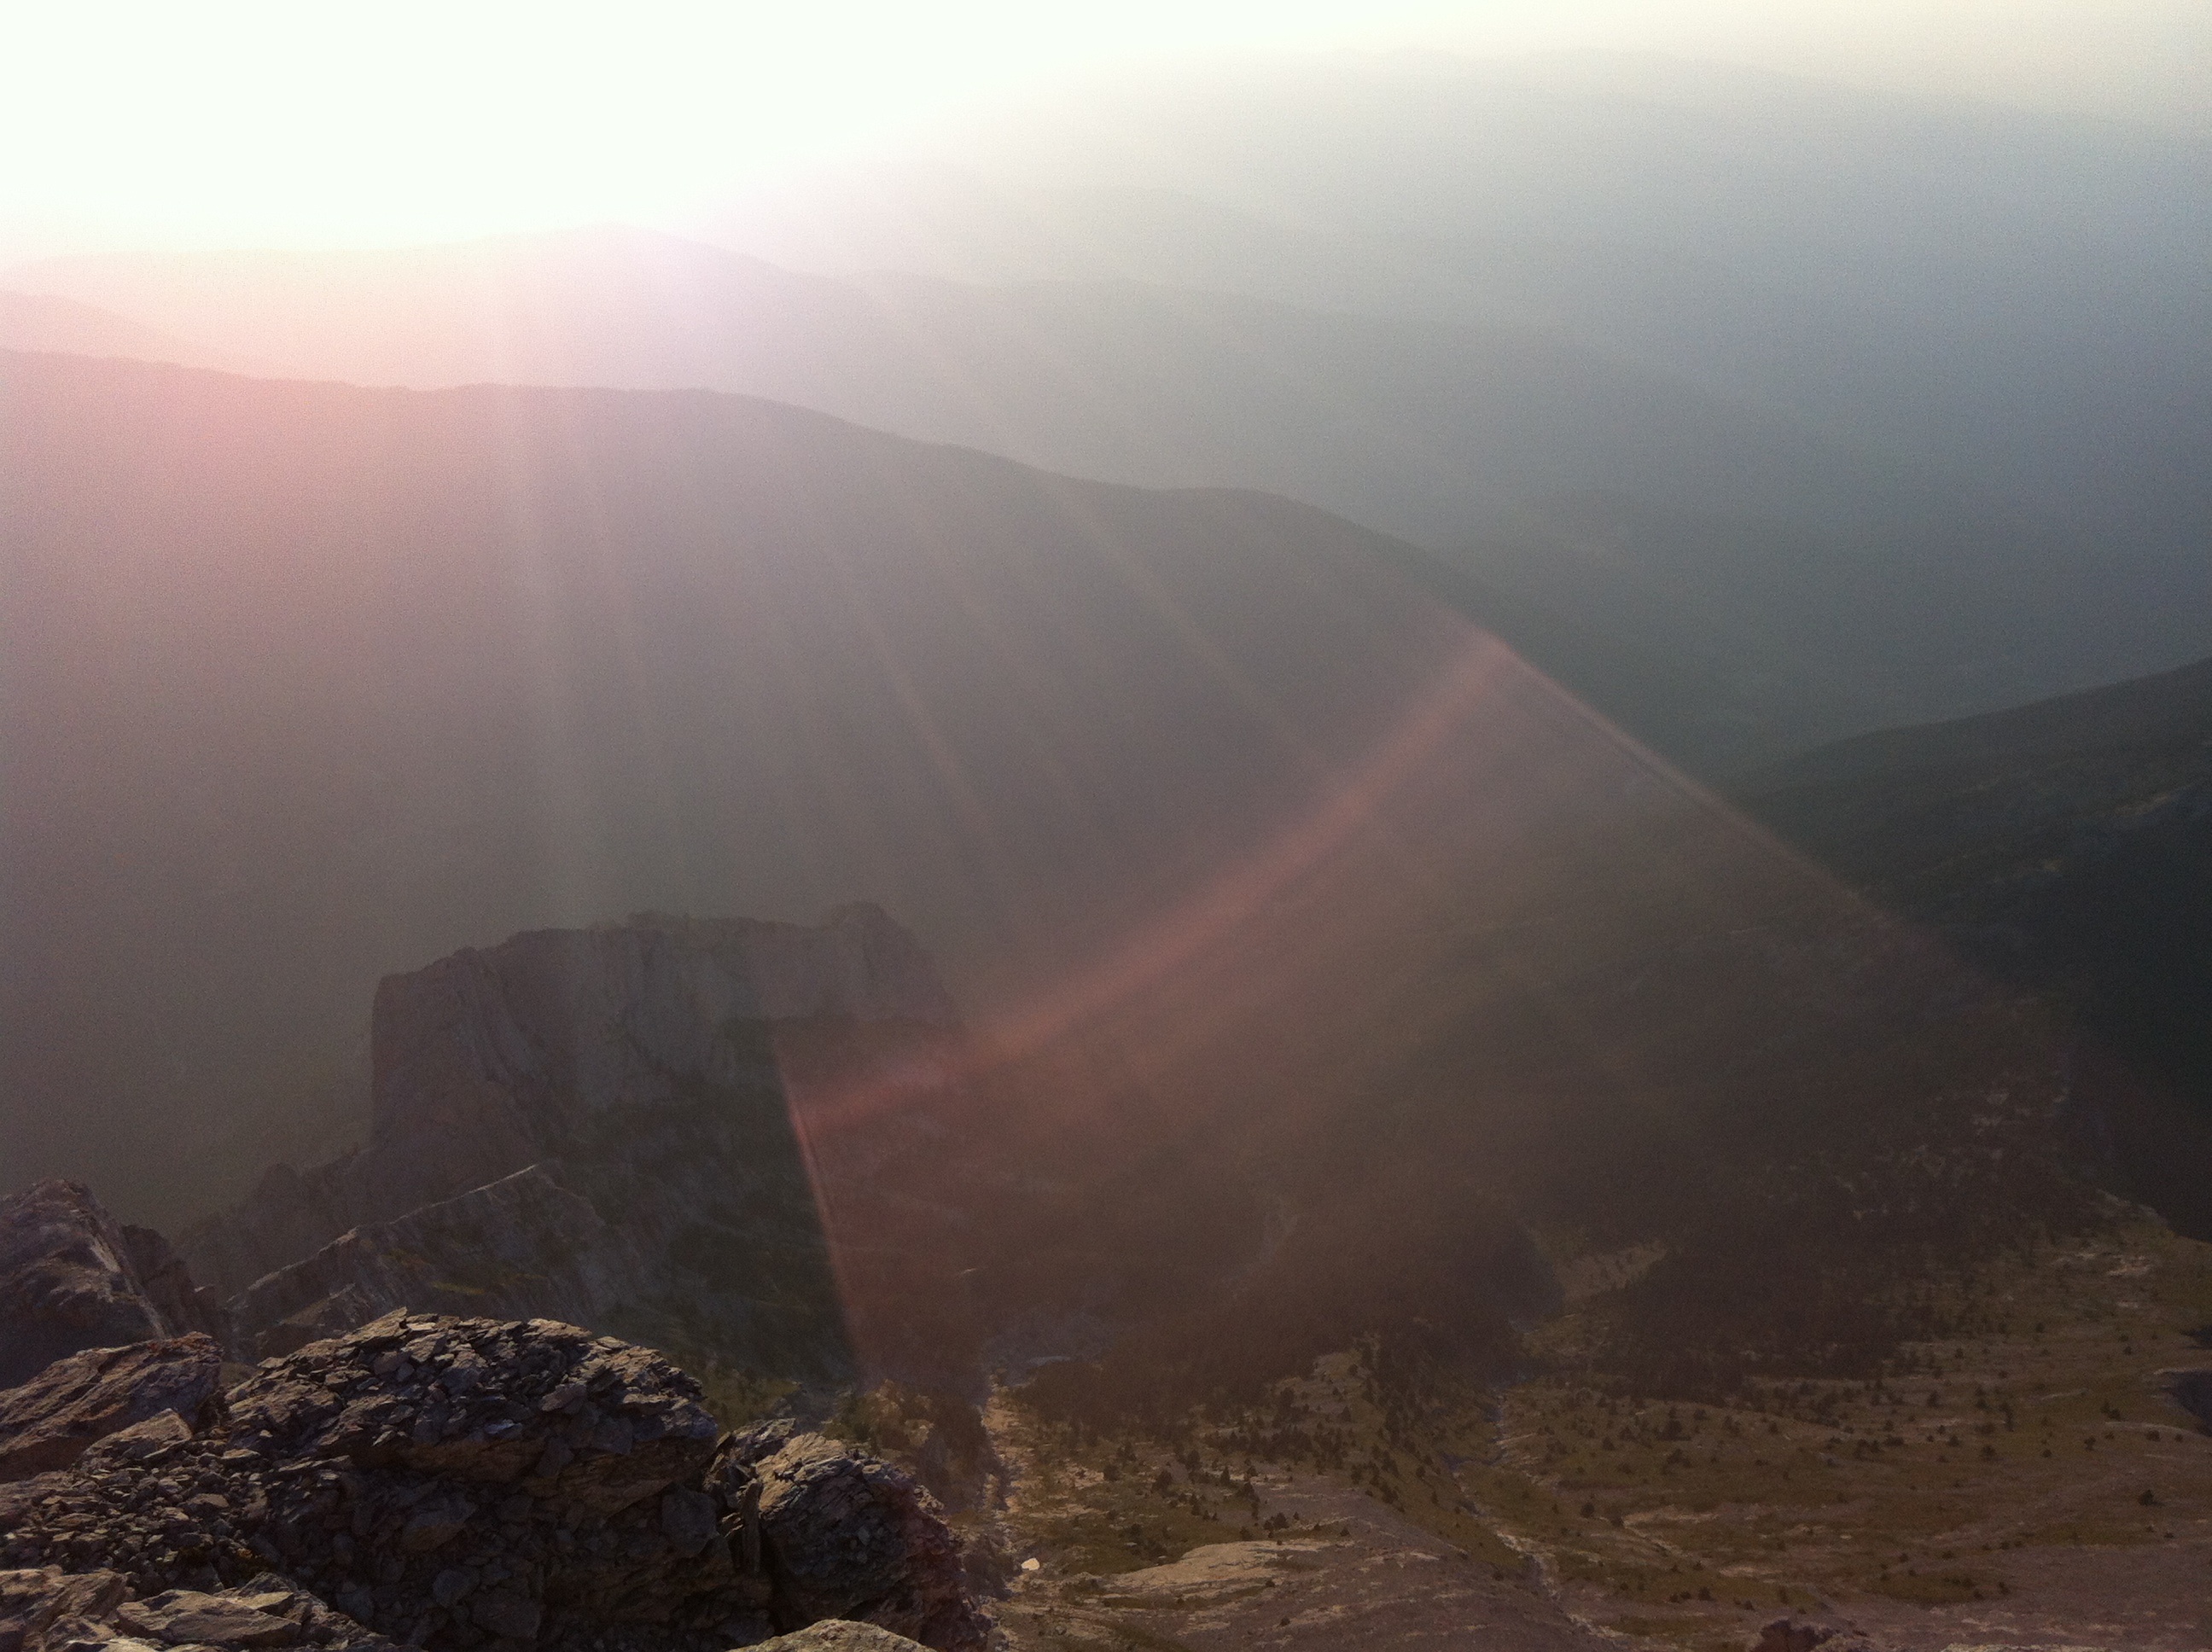
landscape, horizon, mountain, fog, sunrise, mist, sunlight, morning, hill, dawn, valley, mountain range, weather, haze, ridge, summit, plateau, landform, atmospheric phenomenon, atmosphere of earth, mountainous landforms